Vaklinovo

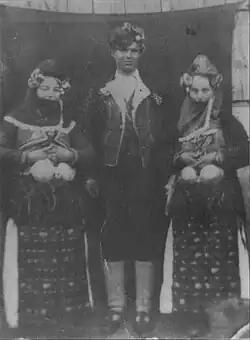
Bayram (Eid) in the village of Vaklinovo in the beginning of the 20th century.

The village of Vaklinovo is located in the Western Rhodope Mountains. It belongs to the Chech region.